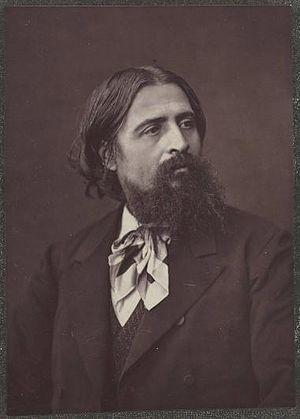
Augustin Feyen-Perrin, nom d'usage de Francois Nicolas Augustin Feyen, né le 12 avril 1826 à Bey-sur-Seille et mort le 14 octobre 1888 à Paris, est un peintre, graveur, illustrateur français.